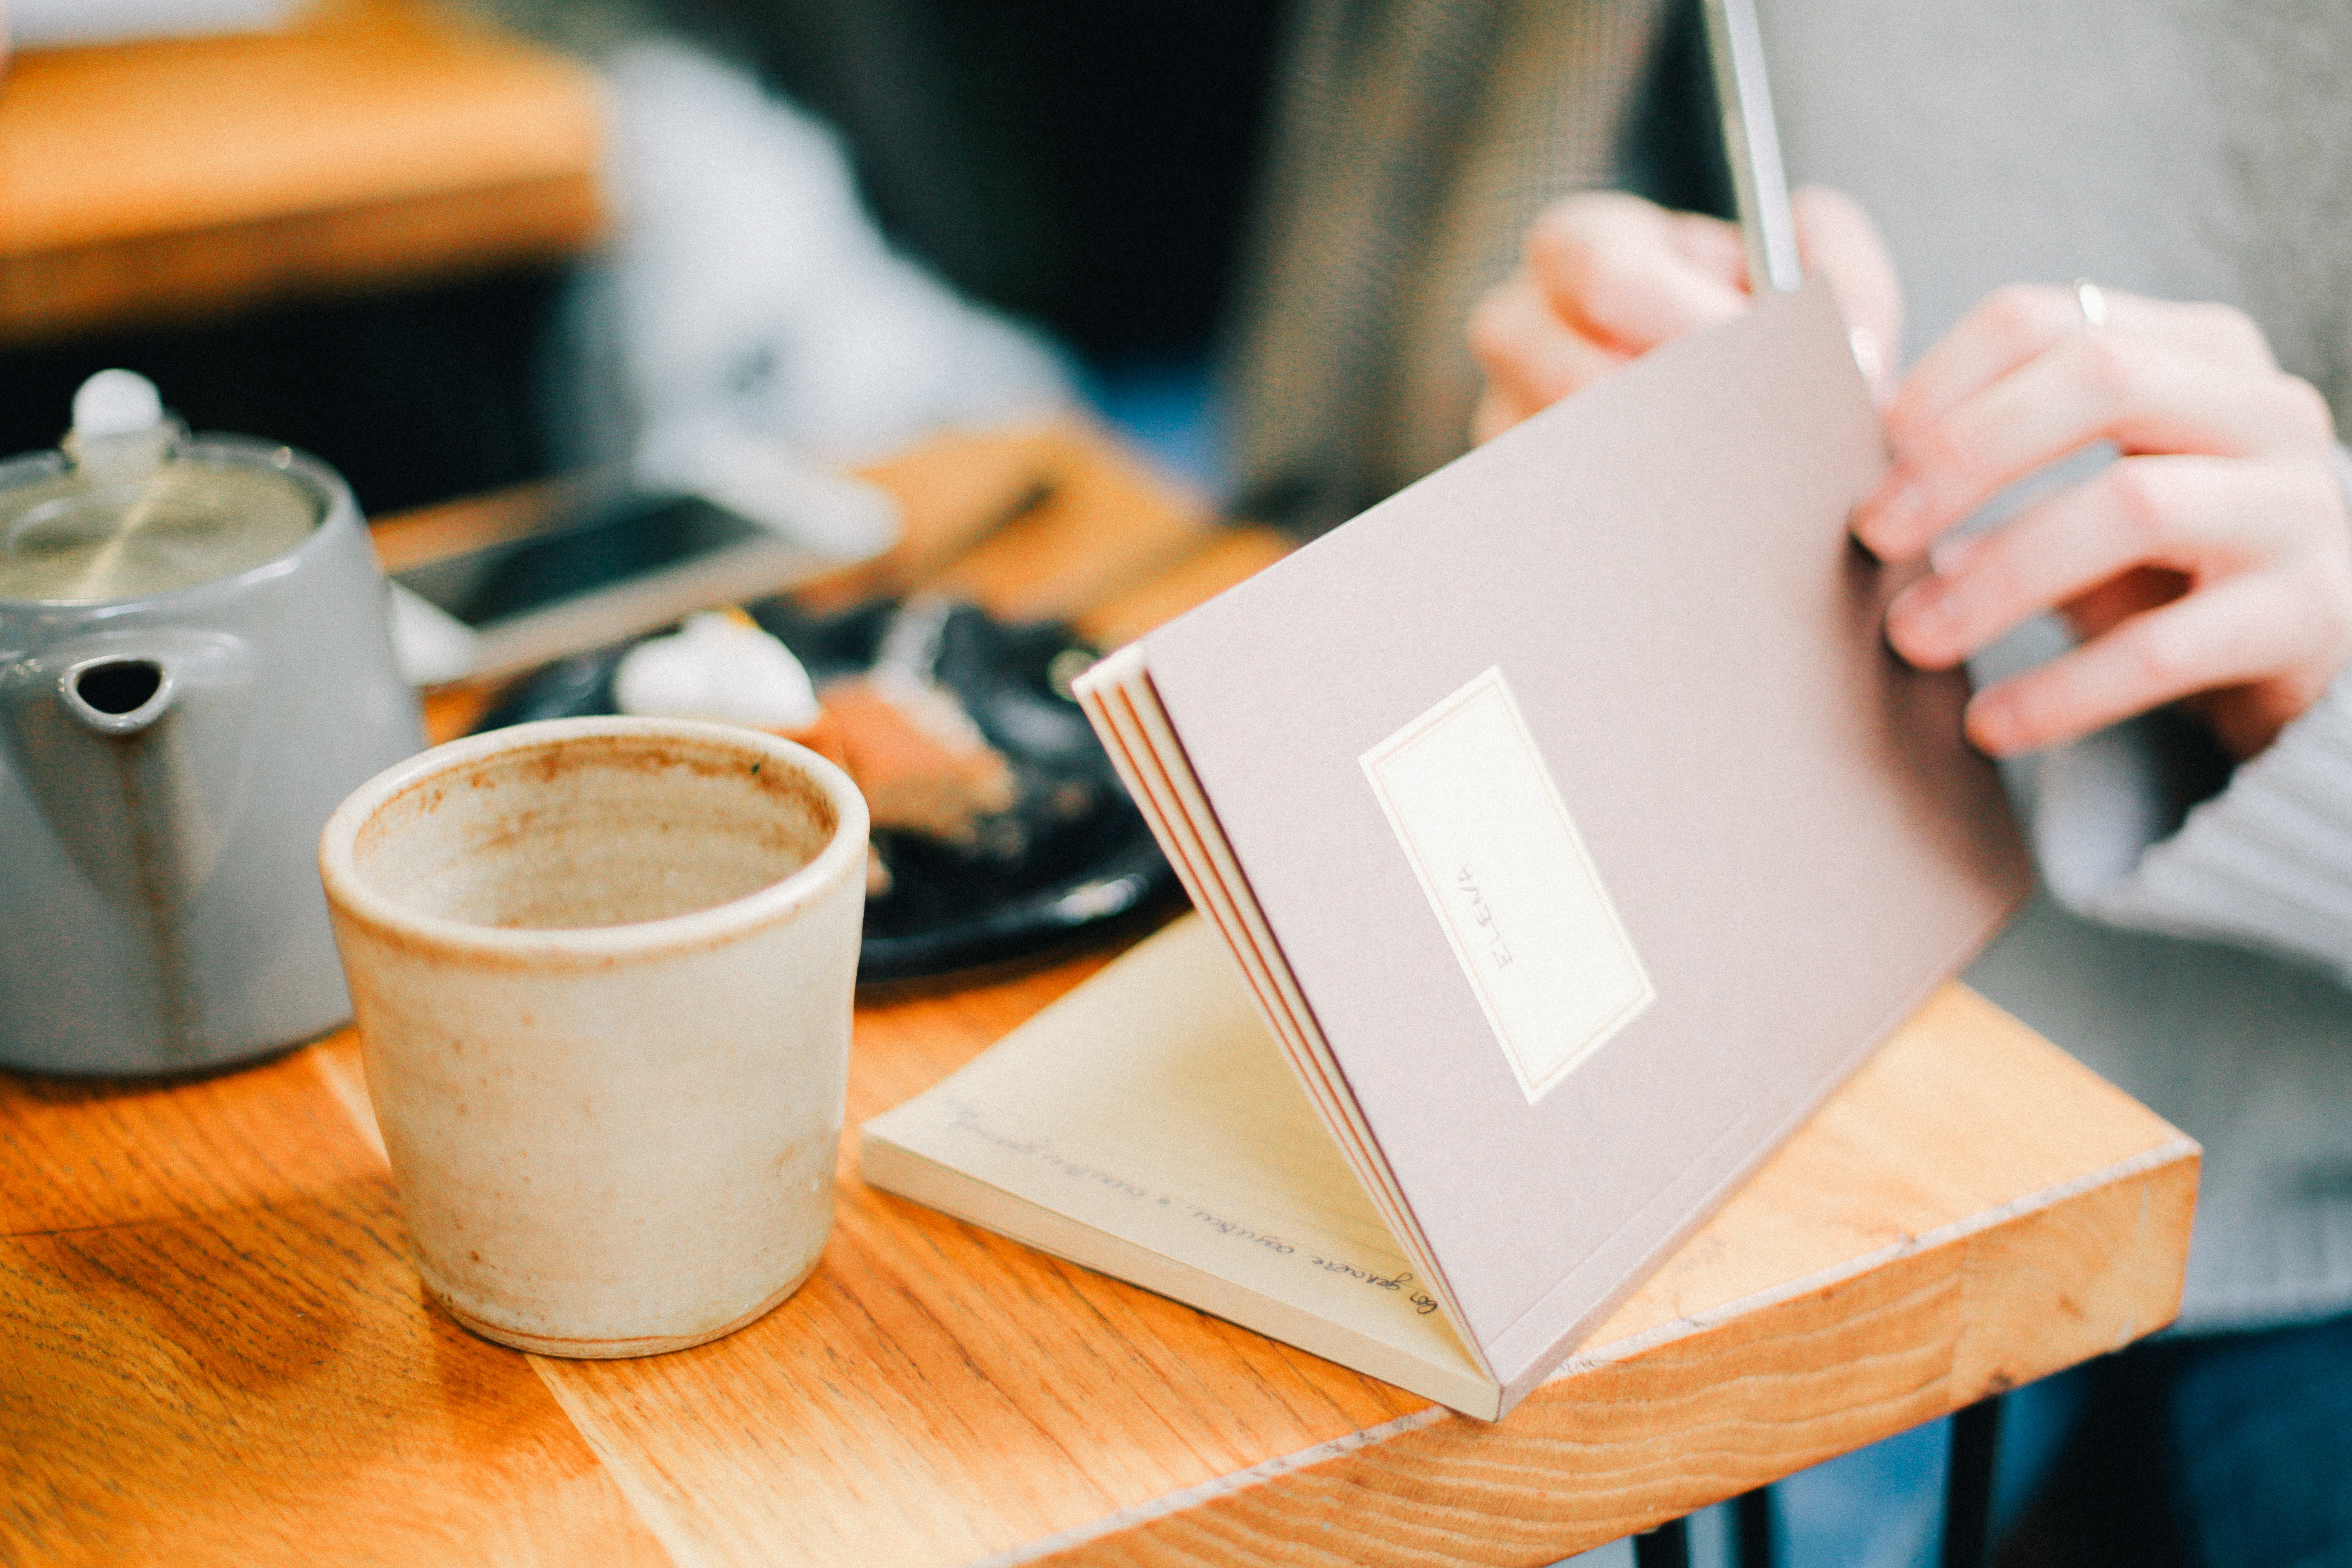
hand, coffee, coffee cup, cup, table, drink, room